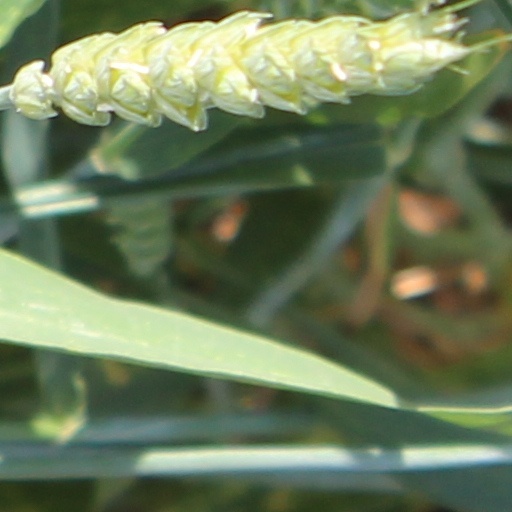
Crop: wheat